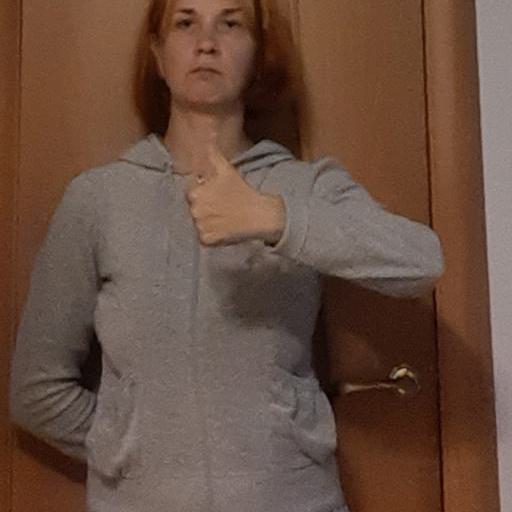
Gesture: like